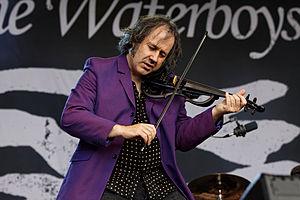
The Waterboys est un groupe de musique britannique créé en 1983 par Mike Scott. Les membres du groupe, passés et présents, sont essentiellement écossais et irlandais. Le groupe voyagea et élut domicile dans différentes villes telles que Londres, Dublin, An Spidéal, New York et Findhorn. Le groupe a abordé différents styles musicaux durant son existence, mais la majeure partie de sa musique peut être décrite comme un mélange de musique folk celtique et de rock 'n' roll, ou folk rock. Après dix années d'enregistrements et de tournées, la formation musicale se sépara en 1993 et M. Scott poursuivit une carrière solo. Le groupe se reforma en 2000, et reprit albums et concerts. Le leader du groupe souligna lui-même une continuité entre le groupe The Waterboys et son travail personnel, affirmant que « pour moi, il n'y a pas de différence entre Mike Scott et The Waterboys; ils signifient tous deux la même chose. Ils sont à la fois moi-même et ceux qui m'accompagnent durant mes tournées musicales ».
Sunday Bloody Sunday est une chanson du groupe irlandais de rock U2, qui constitue le troisième single de leur troisième album studio, War, publié le 11 mars 1983 par Island Records. Créé en hommage au Bloody Sunday survenu à Londonderry lors du conflit nord-irlandais en 1972, ce titre est devenu l'un des morceaux emblématiques du groupe.